Digital rhetoric

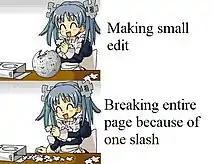
First, an "initial" meme is created to illustrate some joke or idea.

Digital rhetoric often invokes visual rhetoric due to digital rhetoric's reliance on visuals. Charles Hill states that images "do not necessarily have to portray an object, or even a class of objects, that exists or ever did exist" to remain impactful. However, the use of imagery for rhetorical purposes in digital spaces cannot always be easily differentiated from "traditional" physical visual mediums. As such, approaching this concept requires a careful analysis of the viewer, situational, and visual contexts involved. A prominent part of this concept is its intersection of perspective with technology, as computers allow users to create a curated view for online space. Examples of the Internet relying and reshaping visual rhetoric include Social media platforms like Instagram, and incredibly realistic deepfakes.